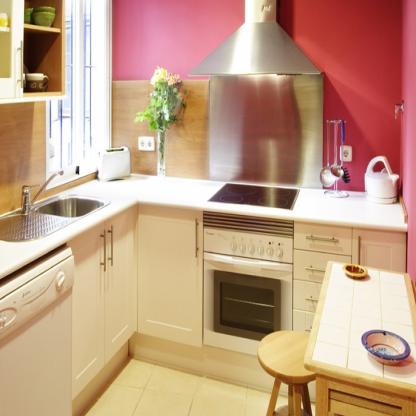
Scene: Indoor